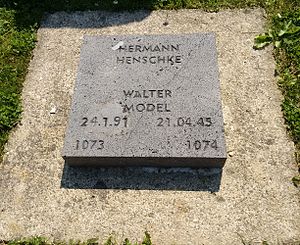
Walter Model / 2. verdenskrig / Nederlag i Ruhr / Selvmord
Models gravsten
Otto Moritz Walter Model var en tysk general og feltmarskal under 2. verdenskrig. Han er kendt for sine defensive slag i den sidste halvdel af krigen, fortrinsvis på Østfronten men også i vest, samt for sit nære forhold til Adolf Hitler og nazismen. Han er blevet kaldt Wehrmachts bedste defensive taktiker.